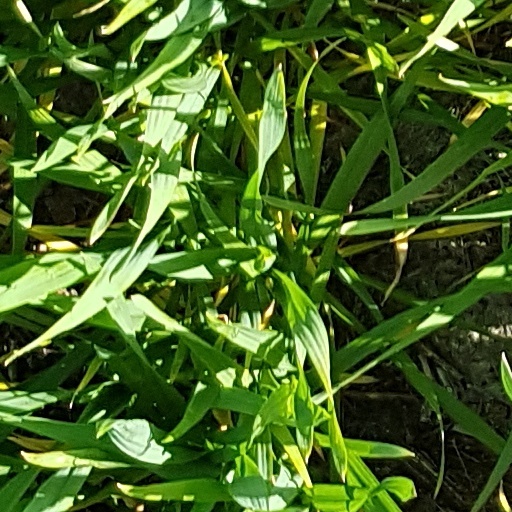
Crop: wheat